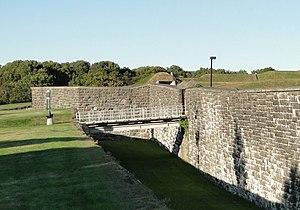
Fort no 1: vue du fossé et du pont roulant, Lévis, province de Québec, Canada
Les forts de Lévis sont un ensemble de trois forts construits par l'armée britannique pour défendre la ville de Québec depuis Lévis au sud du fleuve Saint-Laurent. Ils font partie intégrante des fortifications de Québec. Le lieu historique national du Canada des Forts-de-Lévis, géré par Parcs Canada met en valeur le site qui est ouvert aux visiteurs depuis 1982.
Voici la liste des lieux historiques nationaux du Canada situé au Québec. En mars 2011, on compte 190 lieux historiques nationaux au Québec, sont 30 sont administrés par Parcs Canada. De ce nombre, il faut ajouter cinq sites qui ont perdu leur désignations. Les sites des agglomérations Montréal et de Québec sont traités dans :
Cet article recense les lieux patrimoniaux de la Chaudière-Appalaches inscrit au répertoire des lieux patrimoniaux du Canada, qu'ils soient de niveau provincial, fédéral ou municipal.